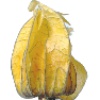
Label: physalis_with_husk